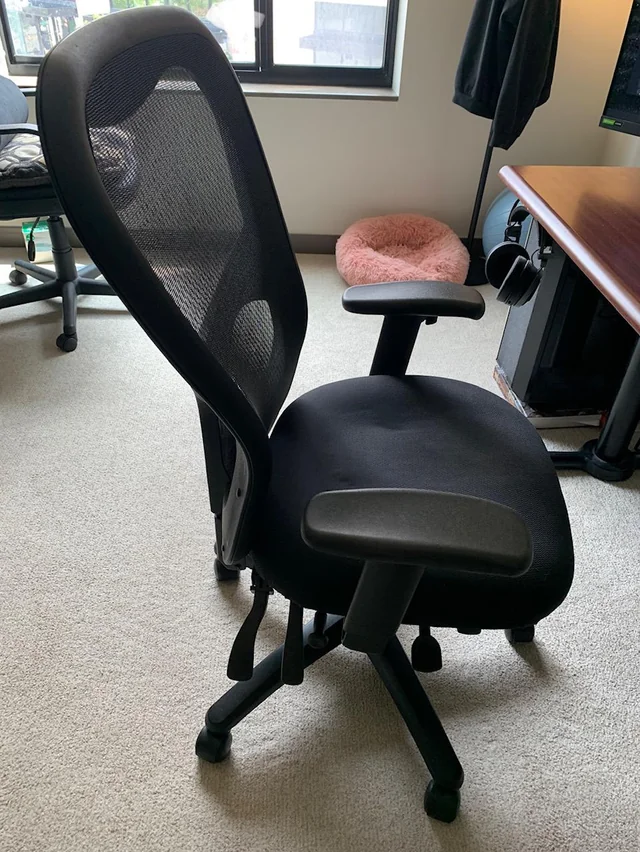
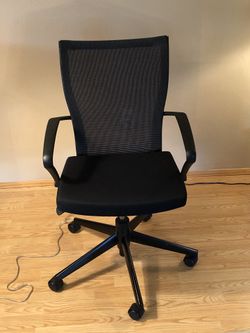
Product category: items_chair
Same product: no